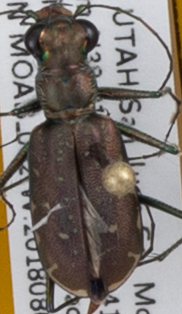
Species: Cicindela punctulata punctulata
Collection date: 2018-08-07
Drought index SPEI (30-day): -0.25
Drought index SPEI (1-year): -2.09
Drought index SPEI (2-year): -2.09